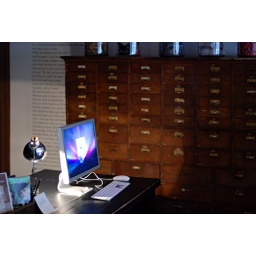
ace hotel in downtown portland - community office space with computer and wifi